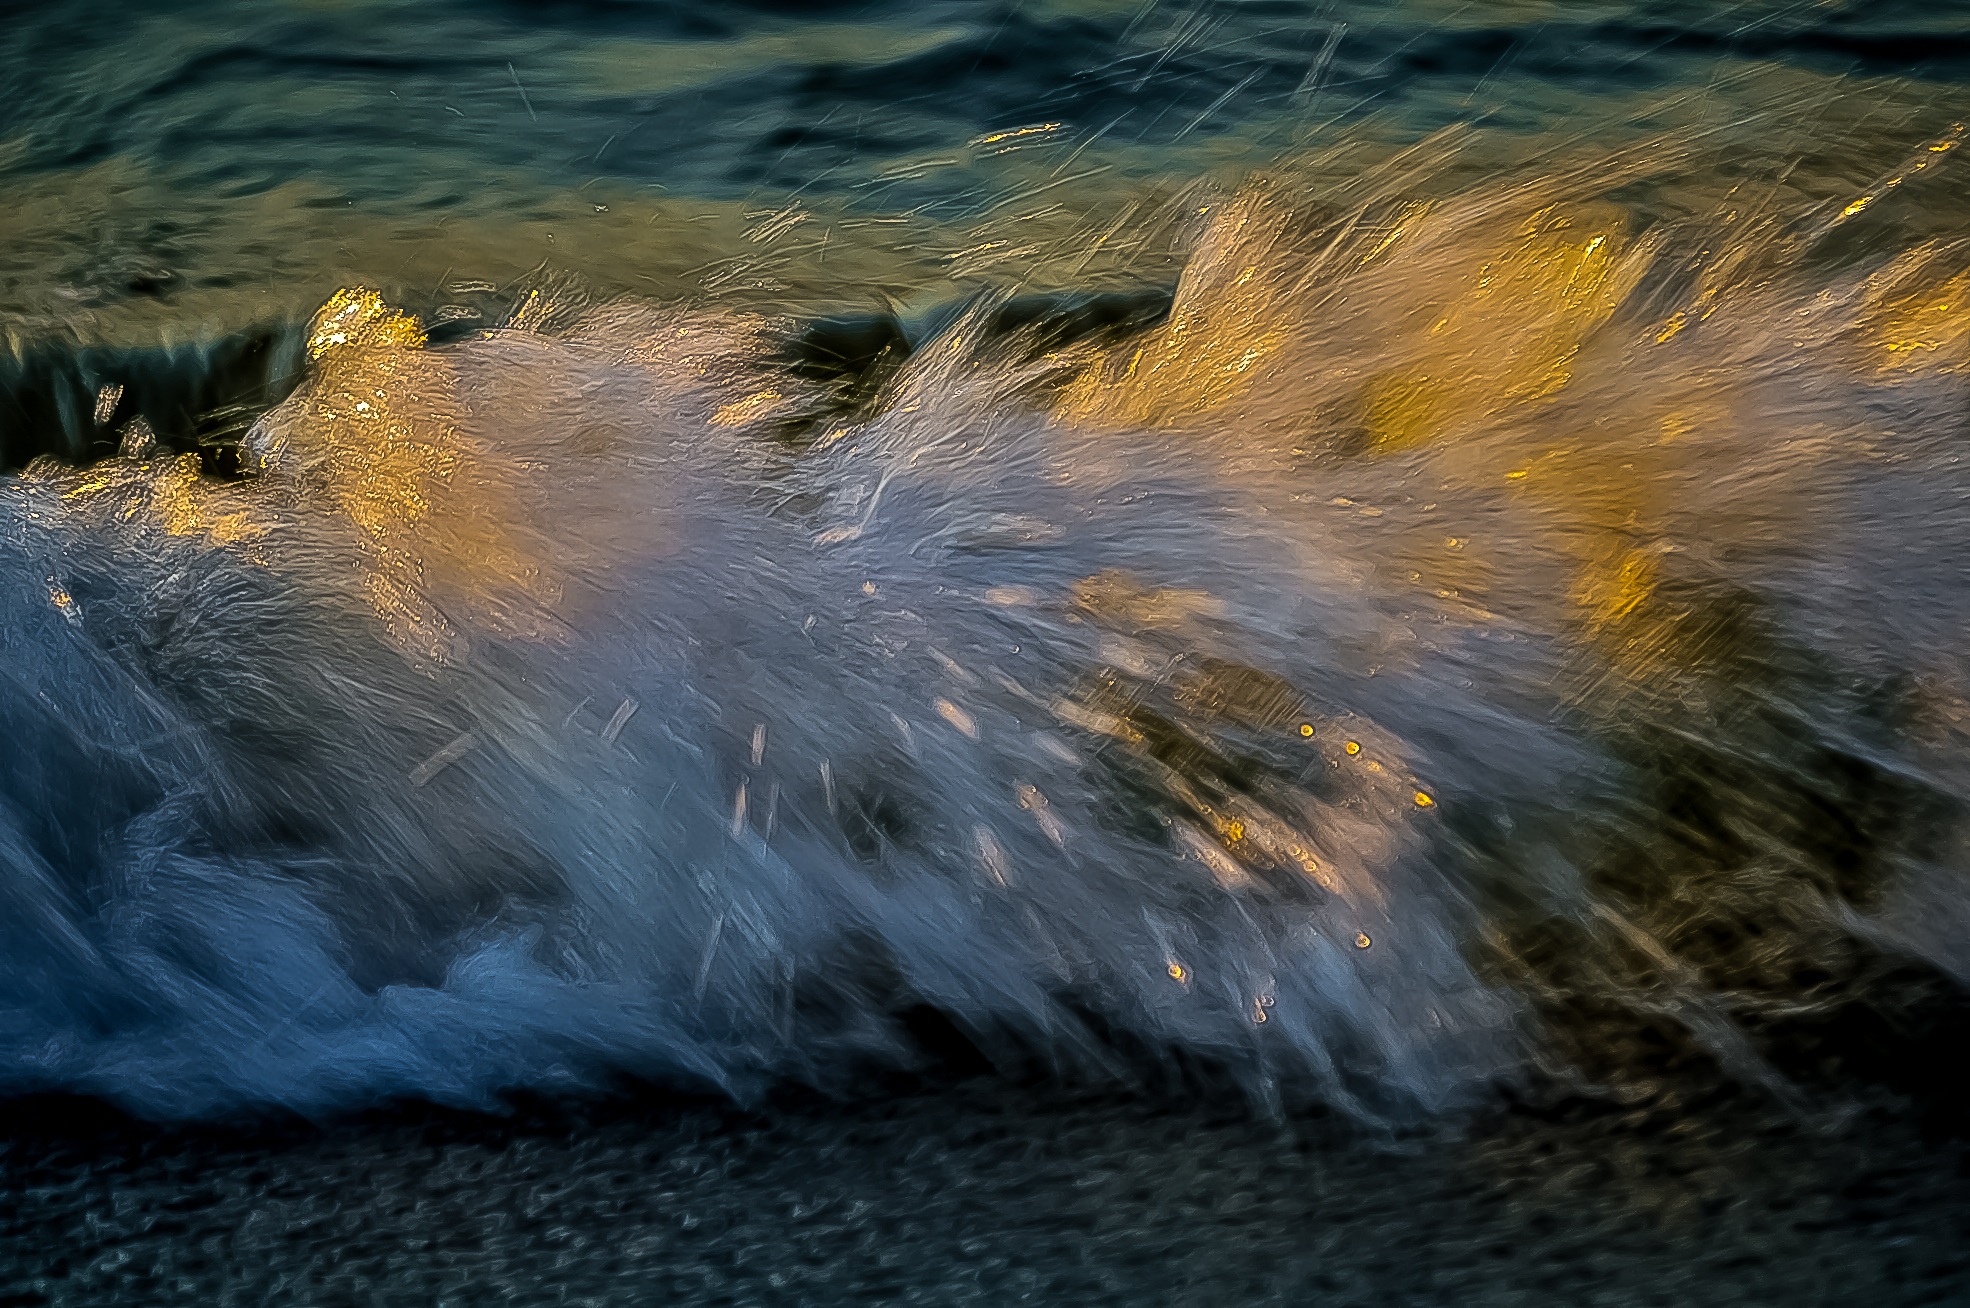
sea, coast, water, nature, outdoor, sand, rock, ocean, sun, sunset, sunlight, morning, leaf, shore, wave, summer, reflection, color, blue, material, waves, macro photography, wind wave